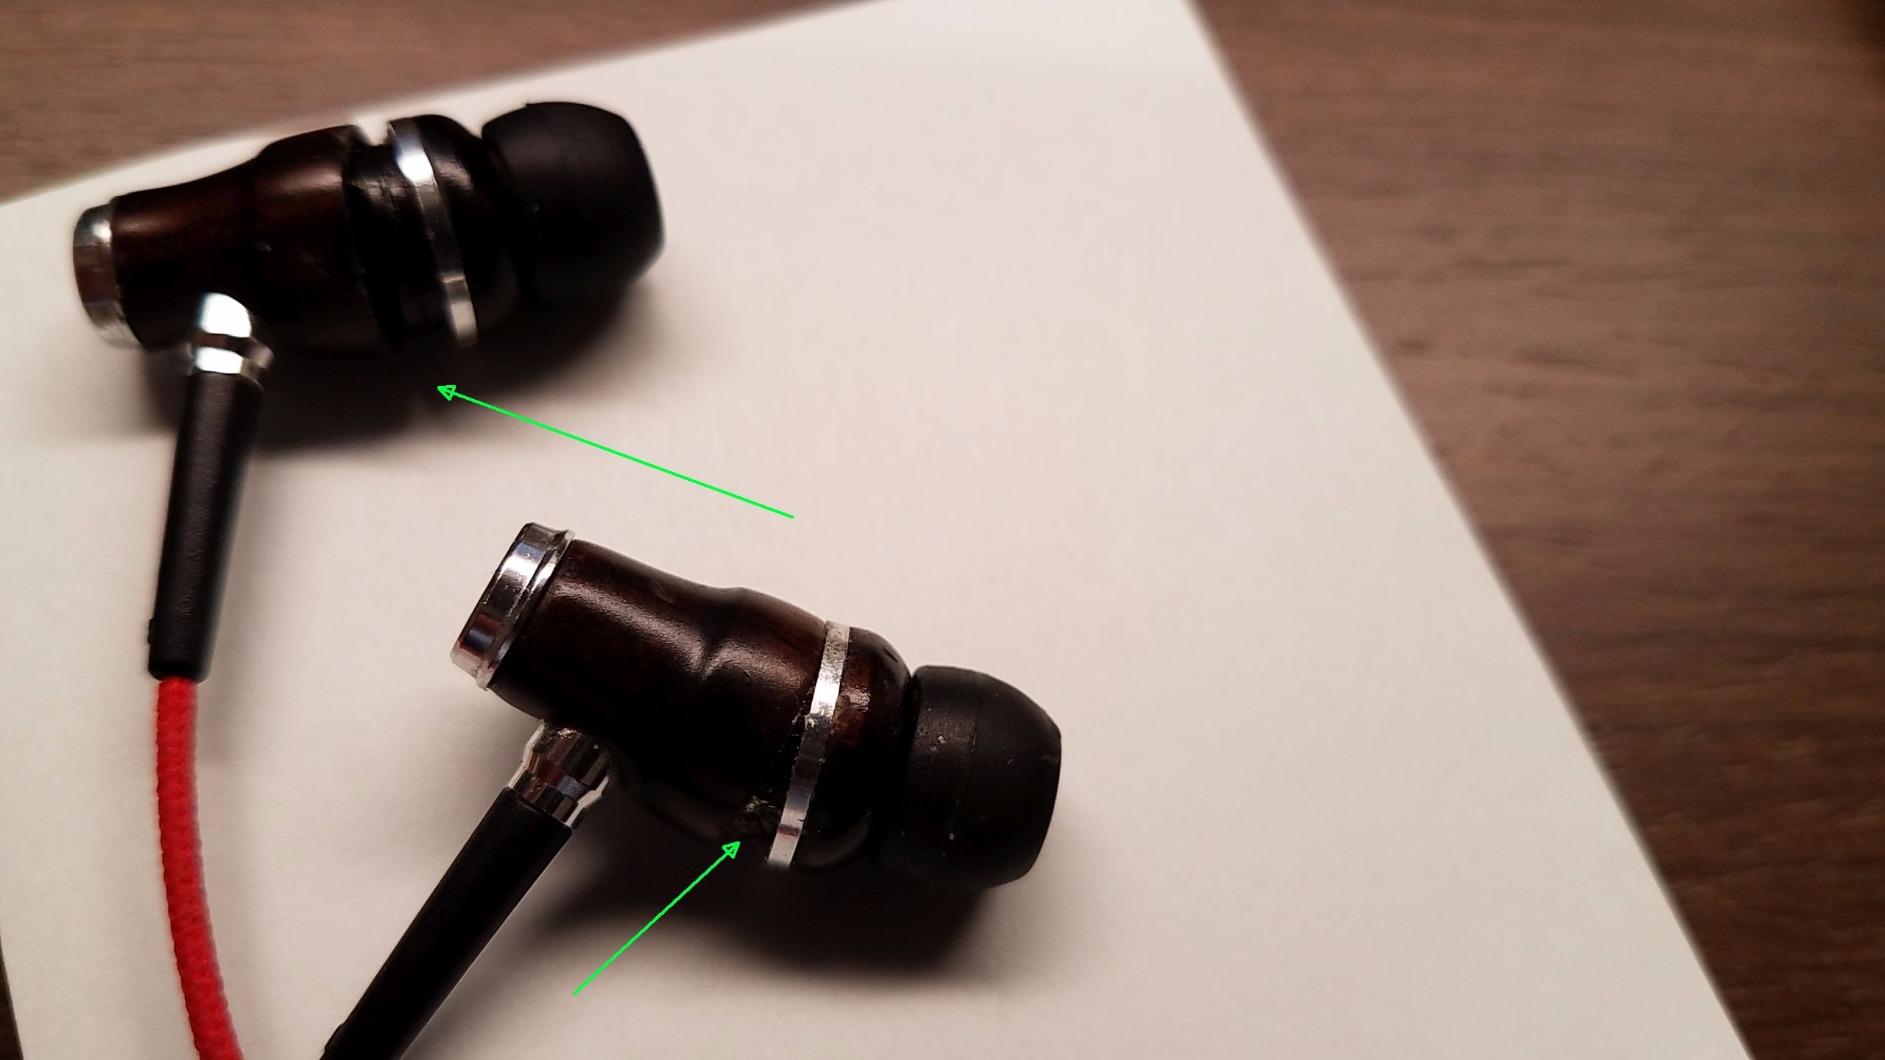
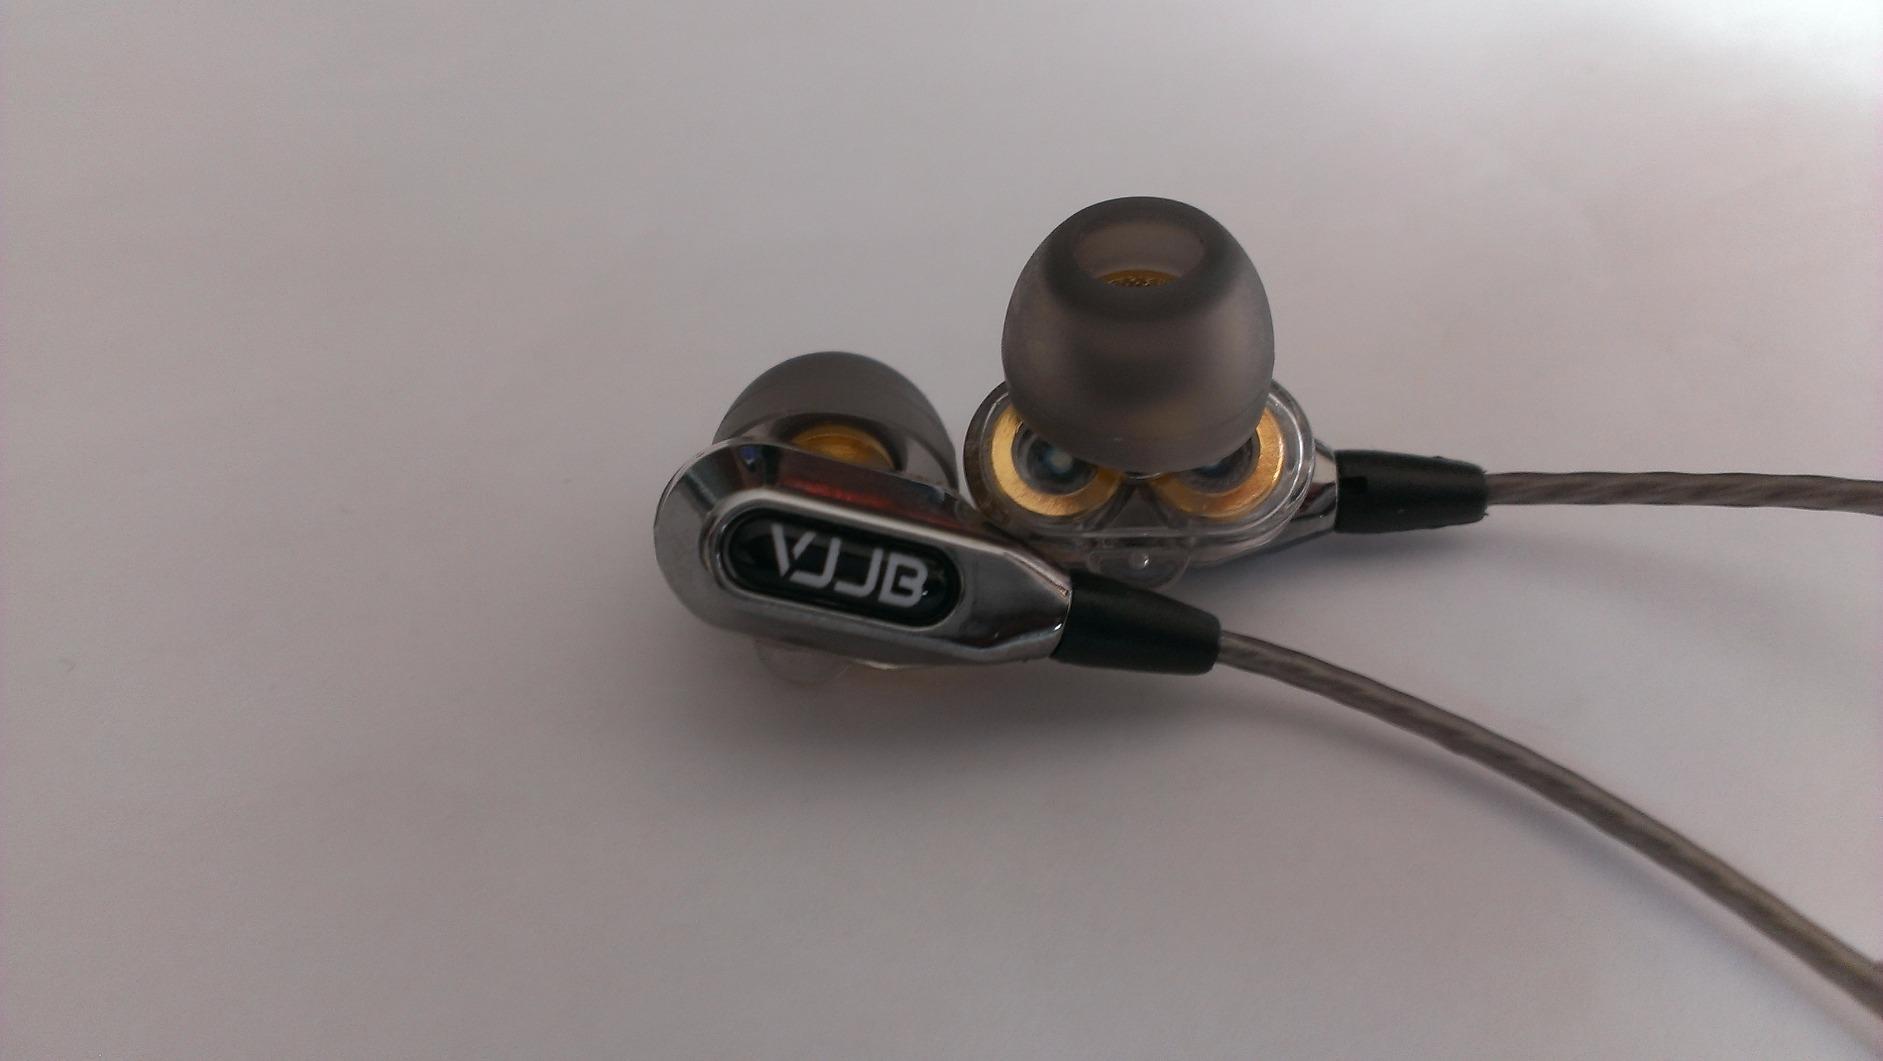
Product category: headphones
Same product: no